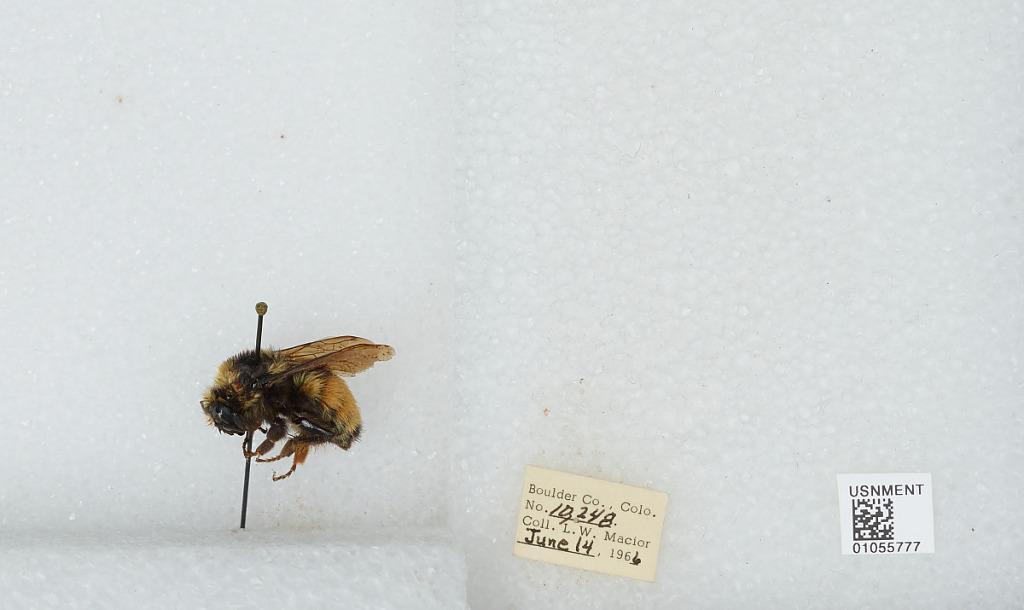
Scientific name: Bombus (Pyrobombus) bifarius Cresson
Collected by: L. Macior
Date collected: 1966-6-14
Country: United States
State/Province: Colorado
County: Boulder
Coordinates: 40.09, -105.36